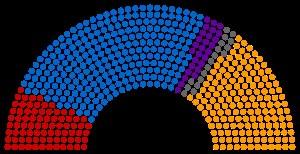
Les élections législatives indiennes se sont déroulées en cinq phases entre le 16 avril et le 13 mai 2009 afin d'élire la XVᵉ législature de la Lok Sabha, la chambre basse du Parlement indien. Avec un corps électoral composé de 714 millions de personnes, il s'agissait des plus grandes élections démocratiques jamais organisées dans le monde.